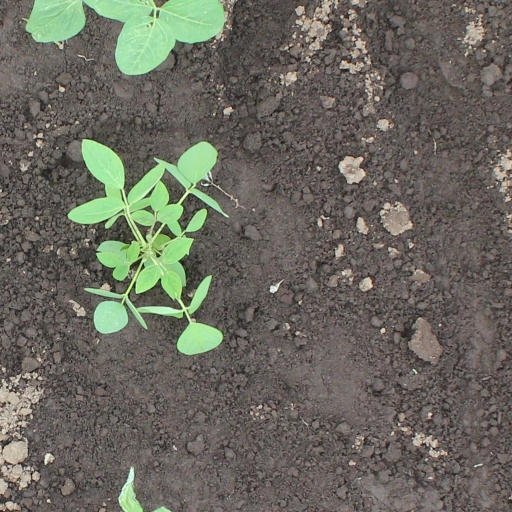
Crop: soybean